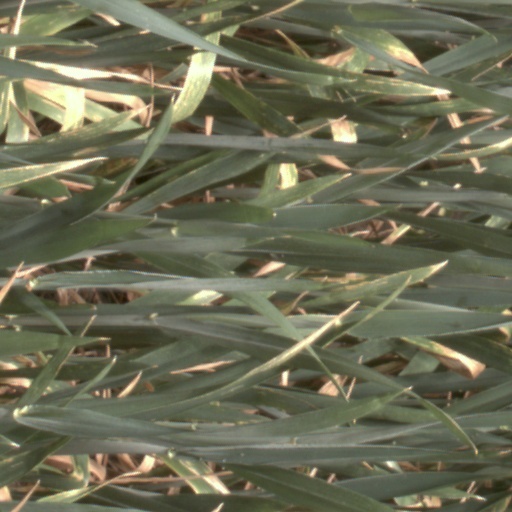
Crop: wheat